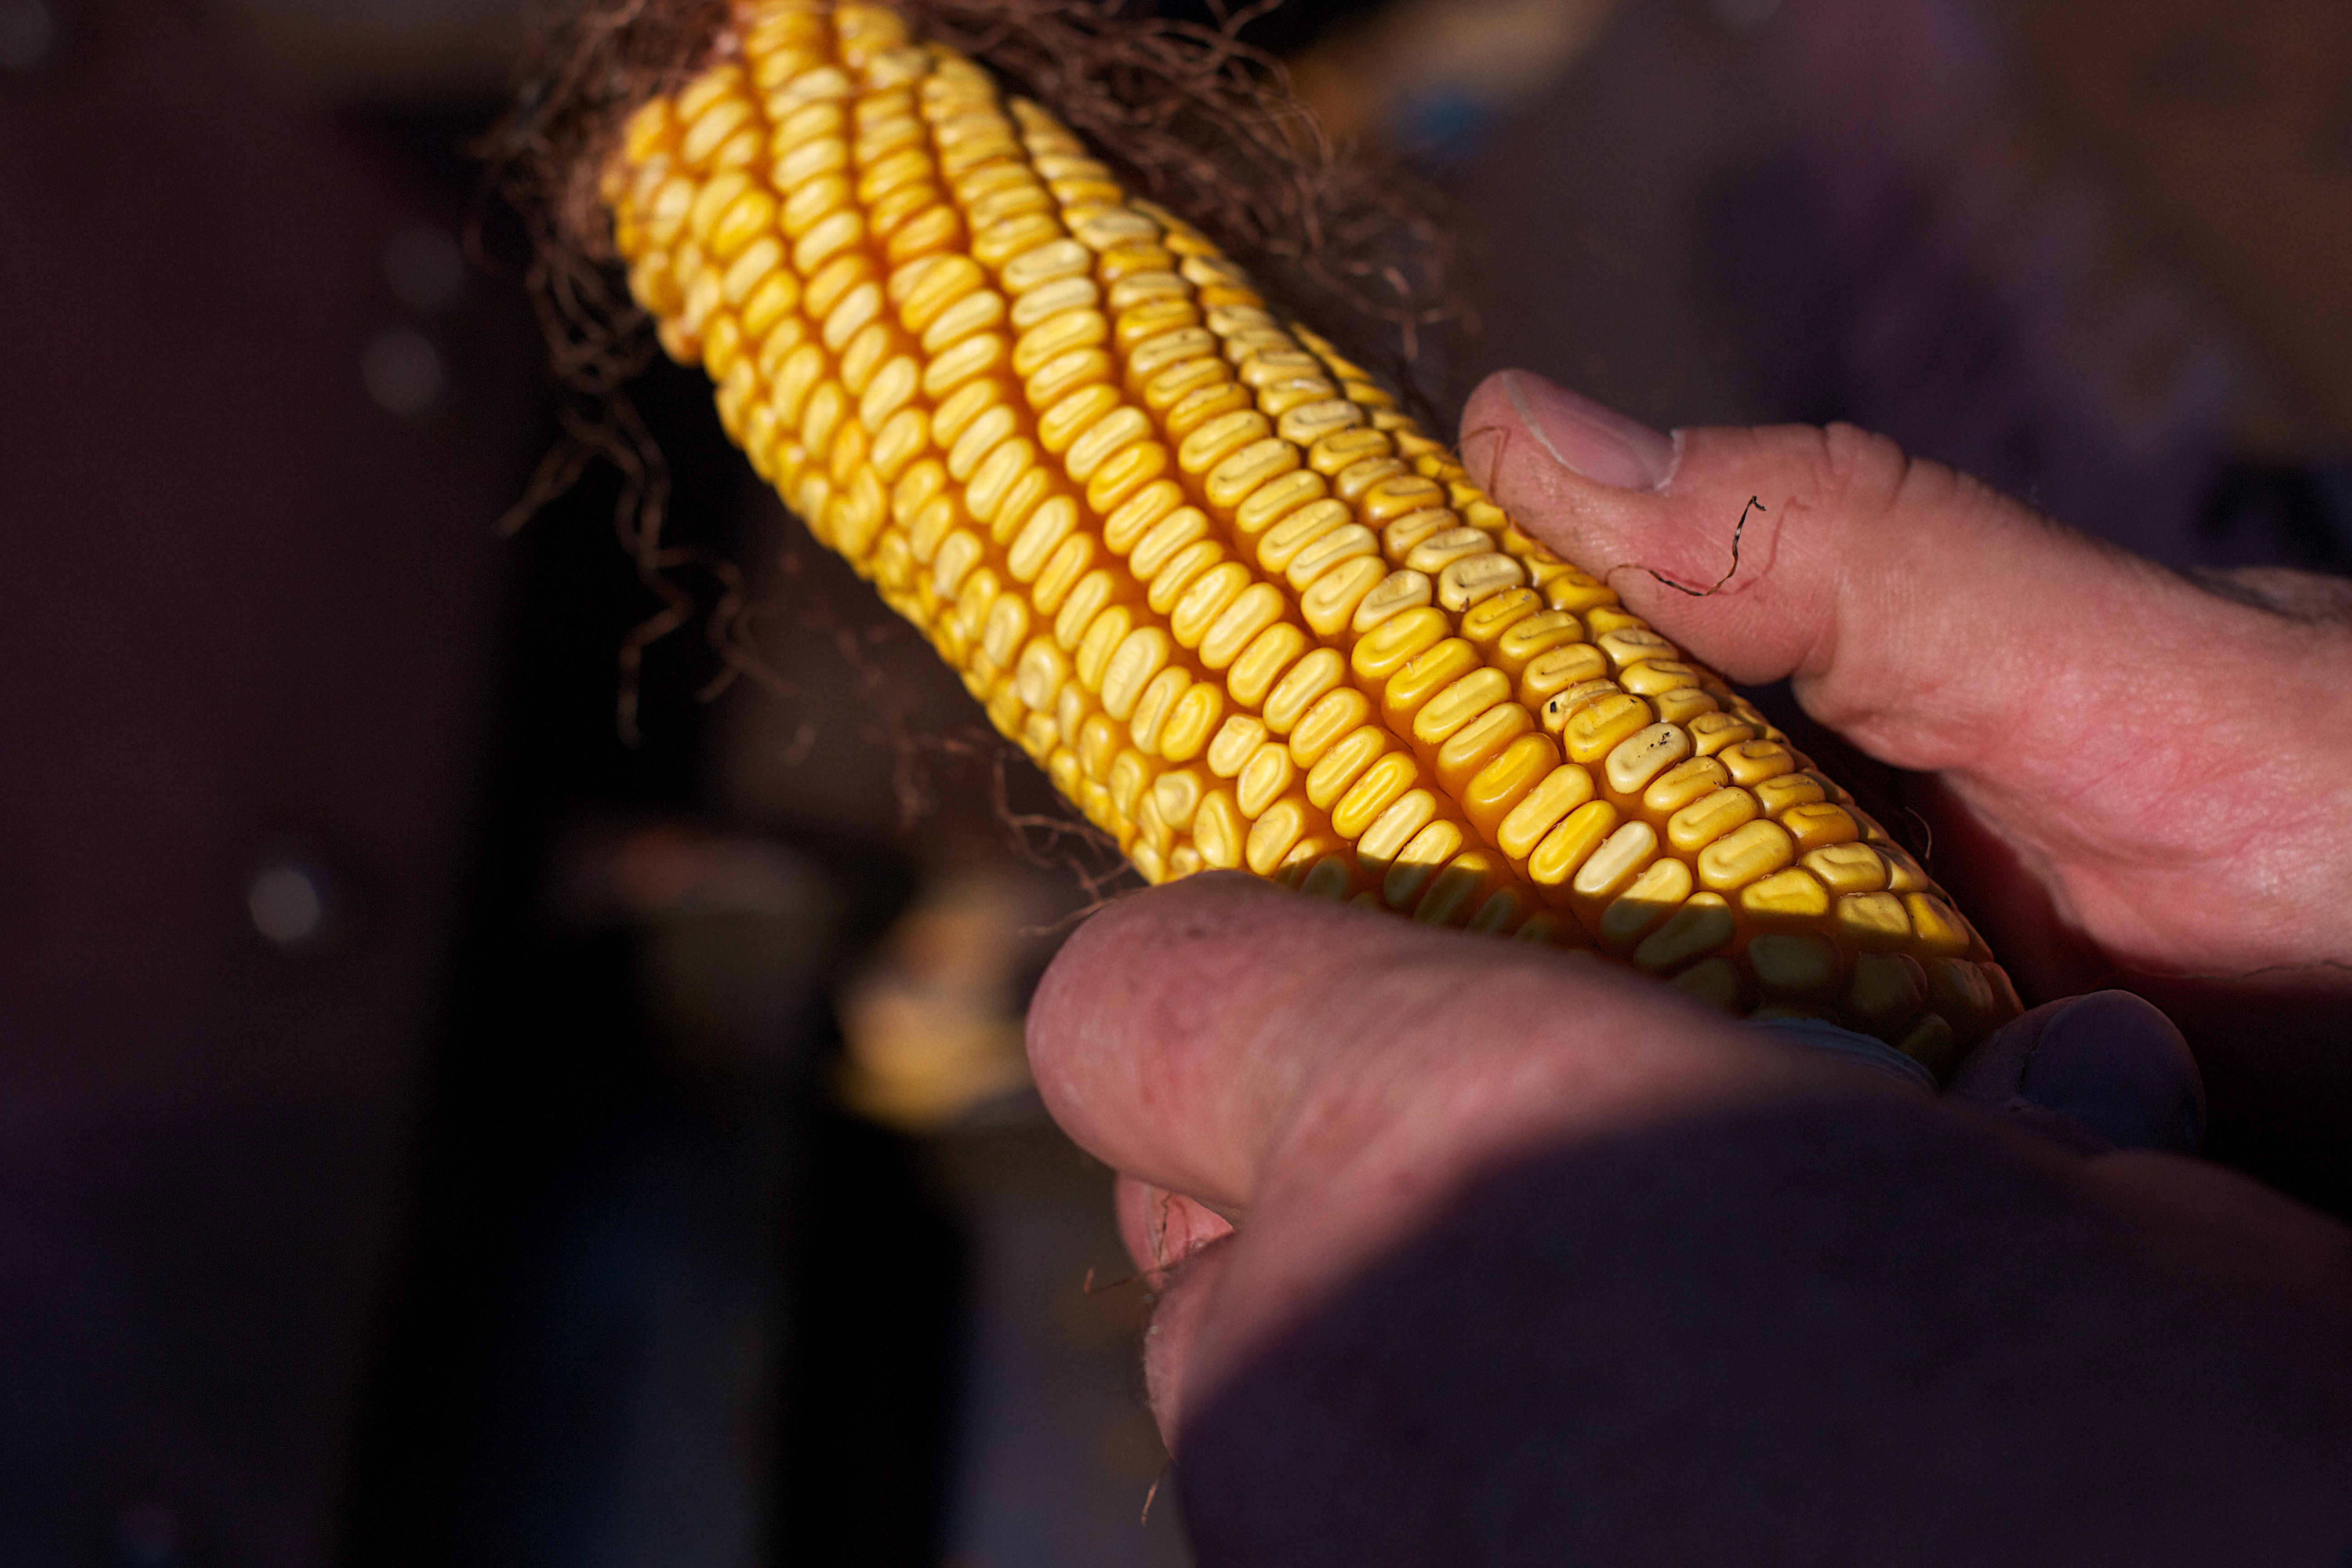
dish, food, produce, crop, corn, cuisine, maize, corn on the cob